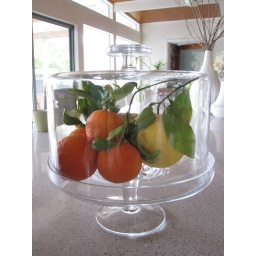
Fresh fruit in the cake dome